Bad boy archetype

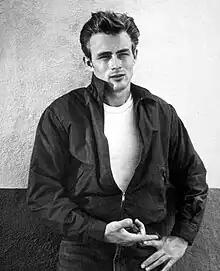
James Dean's character in "Rebel Without a Cause"

The bad boy is a cultural archetype that is variously defined and often used synonymously with the historic terms "rake" or "cad": a male who behaves badly, especially within societal norms.